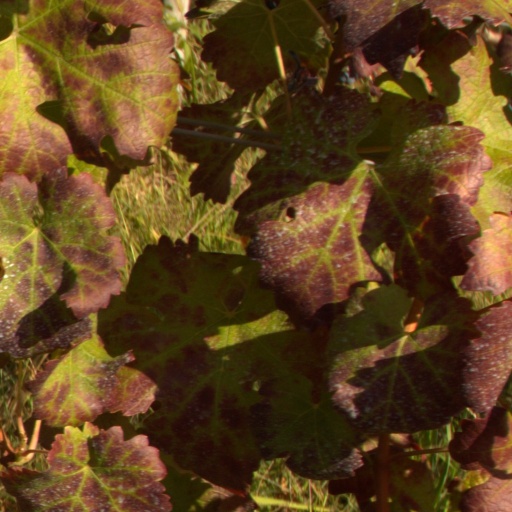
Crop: grape